Albert Einstein

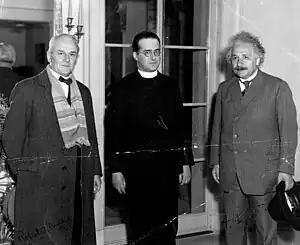
Robert A. Millikan, Georges Lemaître and Einstein at the California Institute of Technology in January 1933

Einstein became an American citizen in 1940. Not long after settling into his career at the Institute for Advanced Study in Princeton, New Jersey, he expressed his appreciation of the meritocracy in American culture compared to Europe. He recognized the "right of individuals to say and think what they pleased" without social barriers. As a result, individuals were encouraged, he said, to be more creative, a trait he valued from his early education.